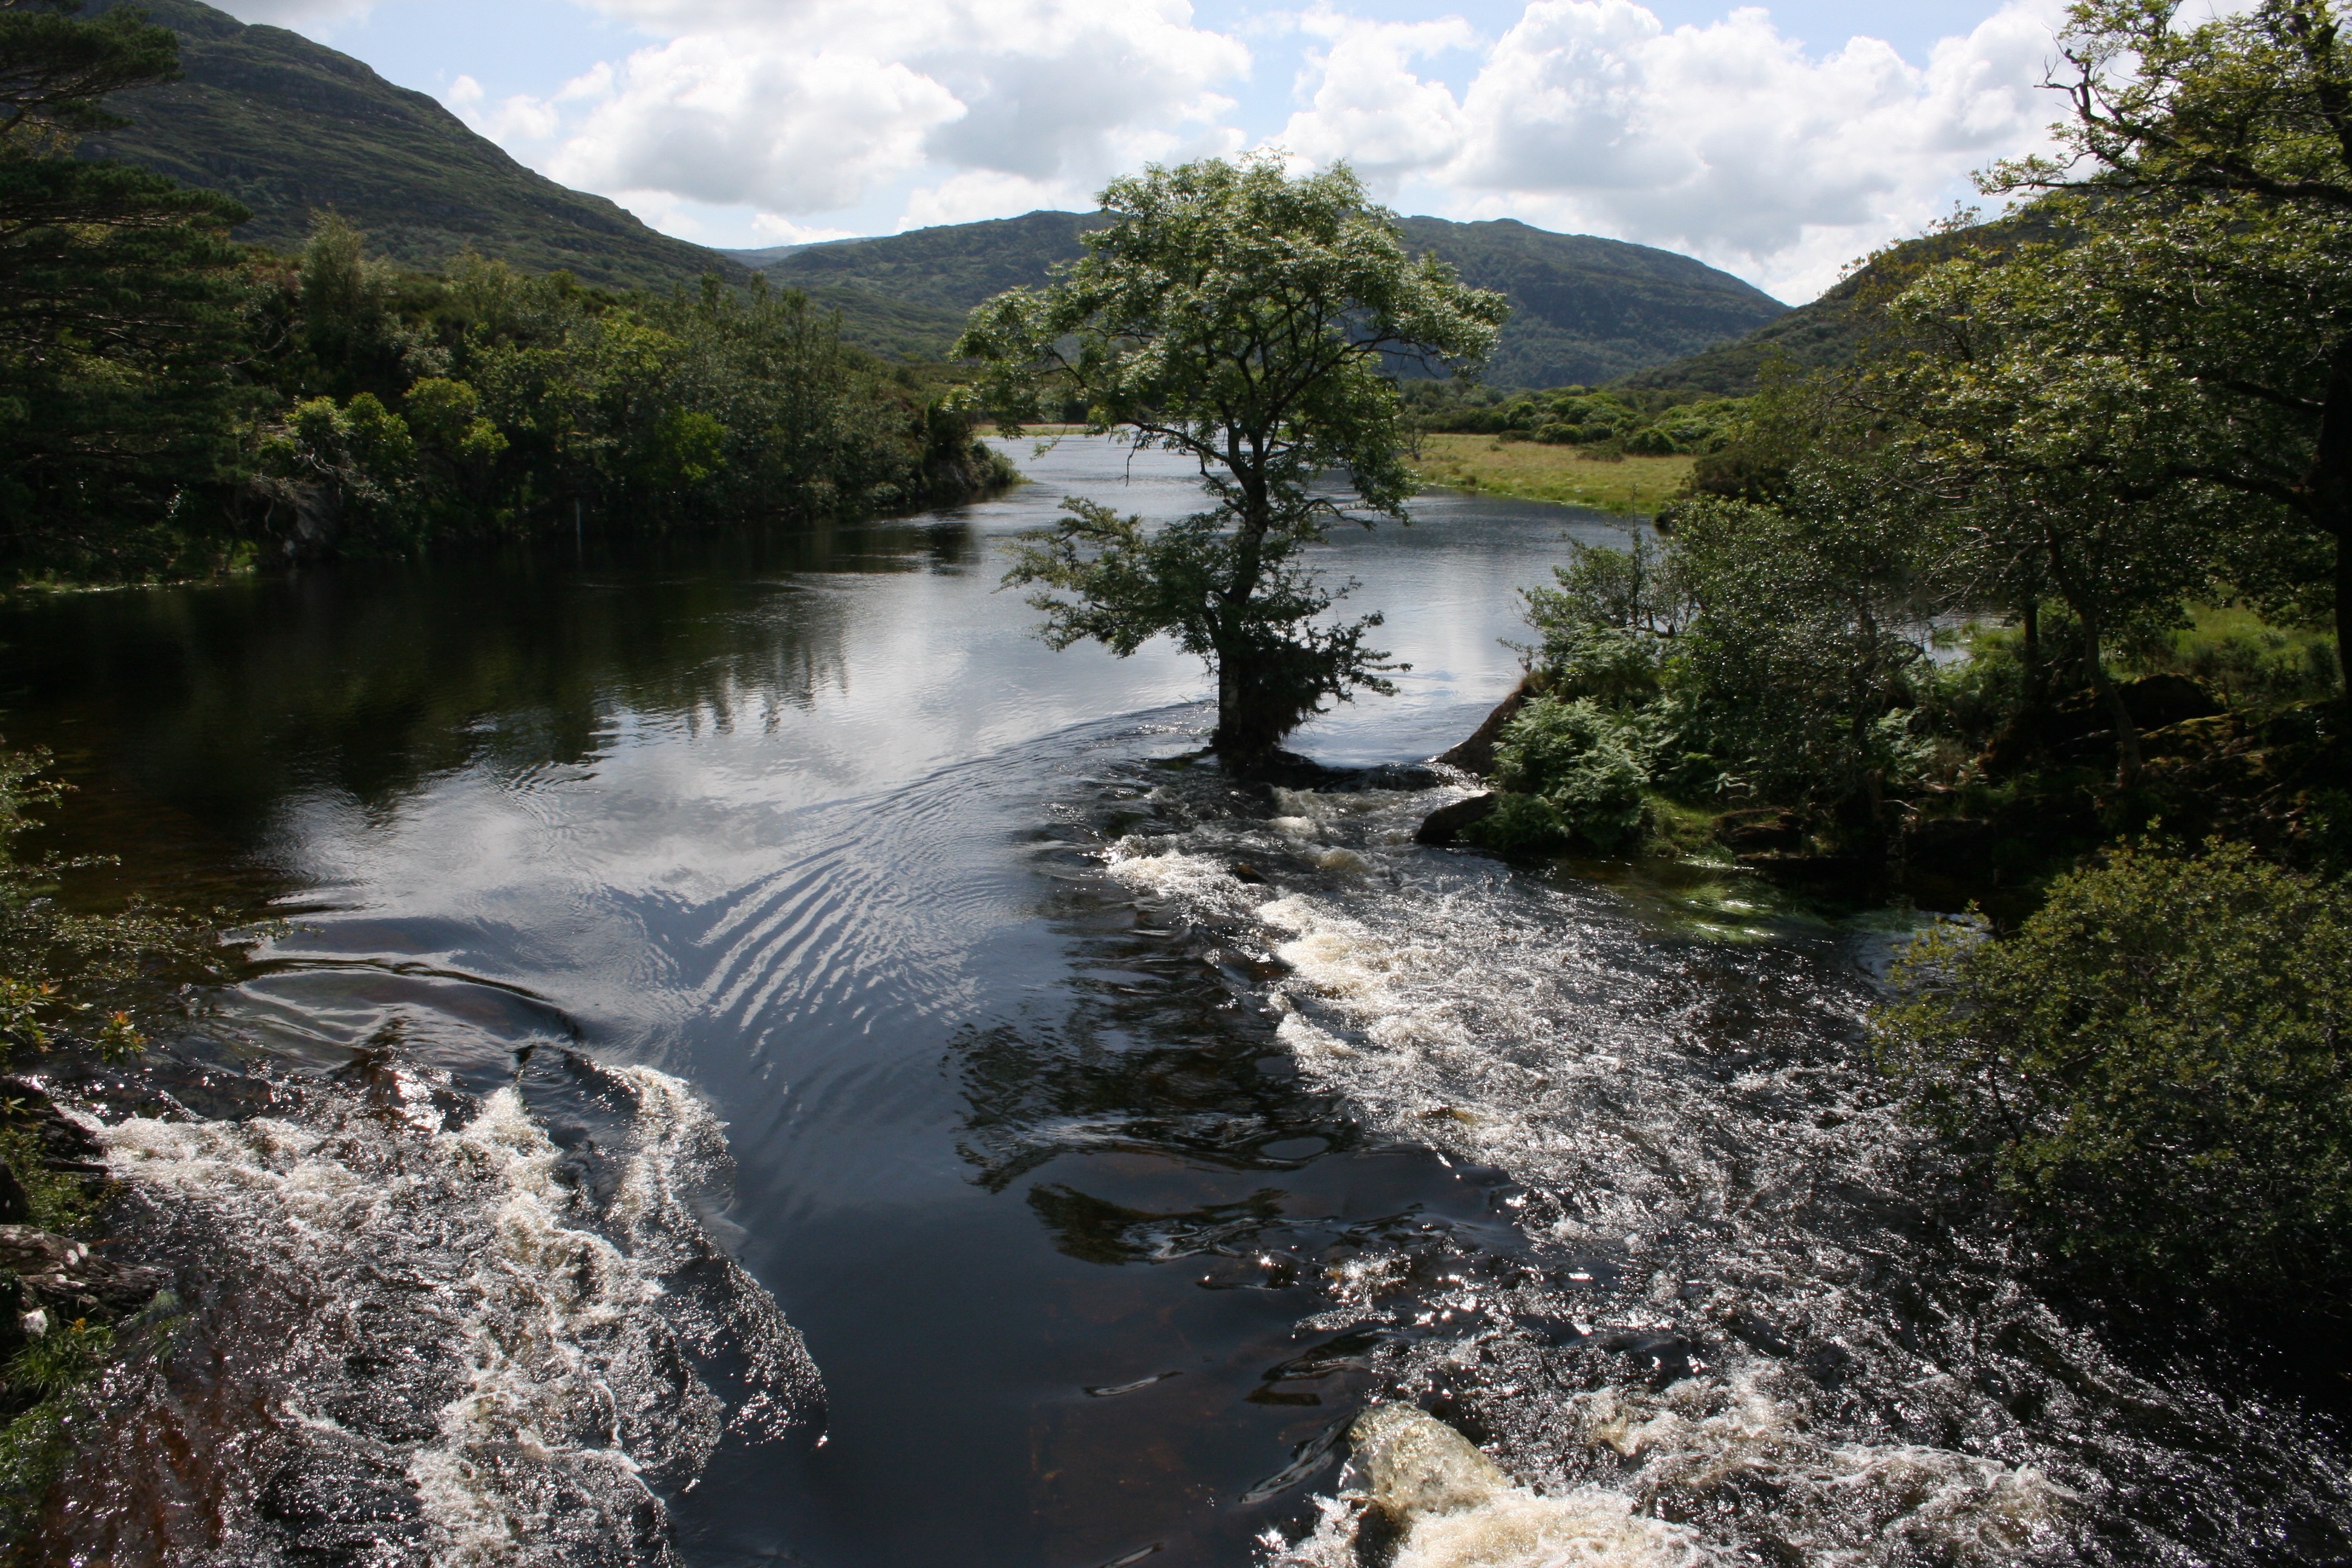
landscape, tree, water, nature, creek, wilderness, mountain, bridge, lake, river, valley, mountain range, stream, flow, reflection, flood, rapid, body of water, ireland, loch, water feature, watercourse, irish, landform, mountainous landforms